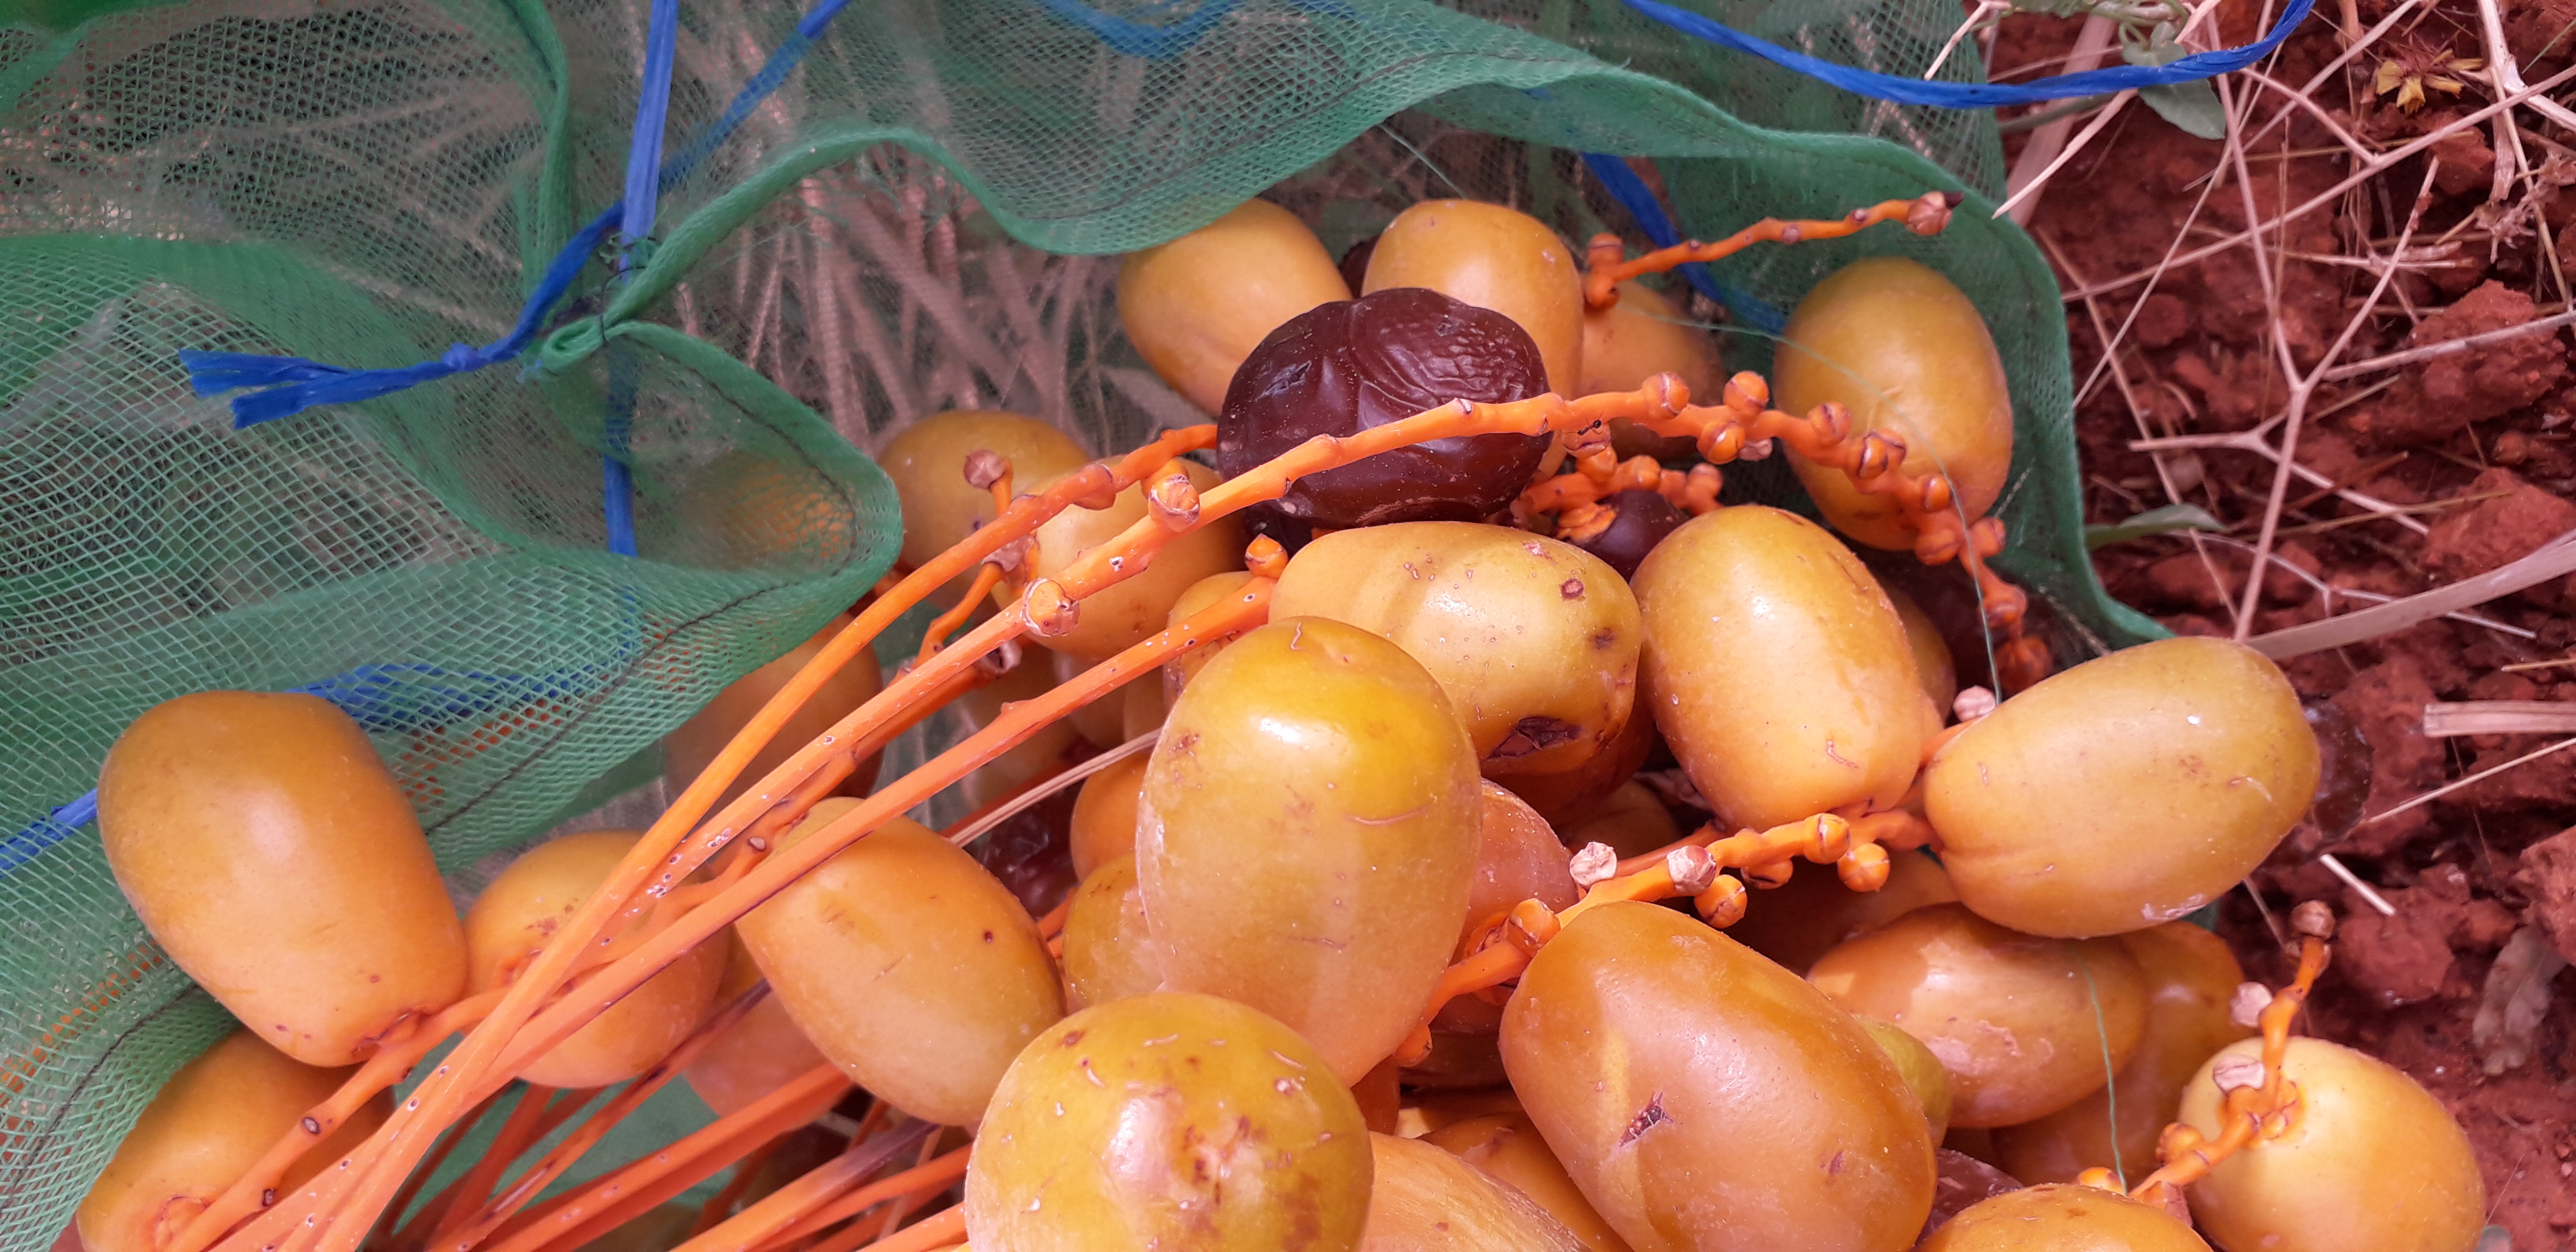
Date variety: Boufagous